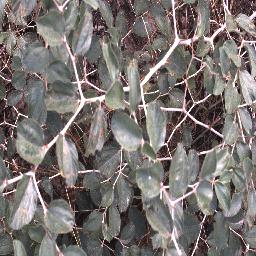
Label: chinee_apple